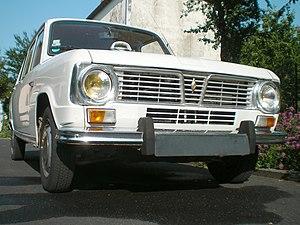
Renault 6 TL de 1971 - face avant